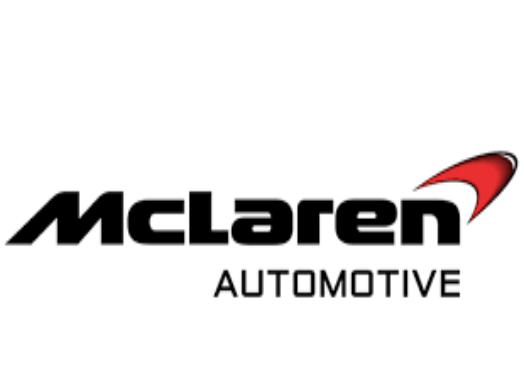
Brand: mclaren
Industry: Transportation